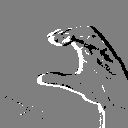
ASL letter: c